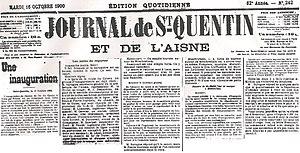
Inauguration de la ligne 1900.
Le chemin de fer de Guise au Catelet est une ancienne ligne de chemin de fer secondaire réalisé sous le régime des voies ferrées d'intérêt local et qui a relié ces deux villes du département de l'Aisne entre 1900 et 1951. La ligne est construite à l'écartement métrique.